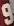
Number: 9